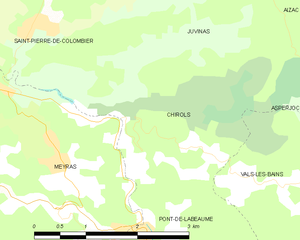
Carte des communes françaises: Chirols